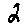
Label: 2